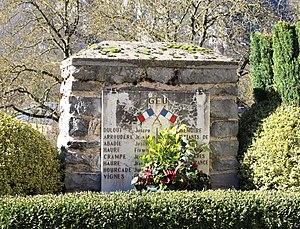
Monument aux morts de Geu (Hautes-Pyrénées)
Geu est une commune française située dans le département des Hautes-Pyrénées, en région Occitanie.